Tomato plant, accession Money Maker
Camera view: tilt-top (135 deg); turntable rotation: 330 degrees
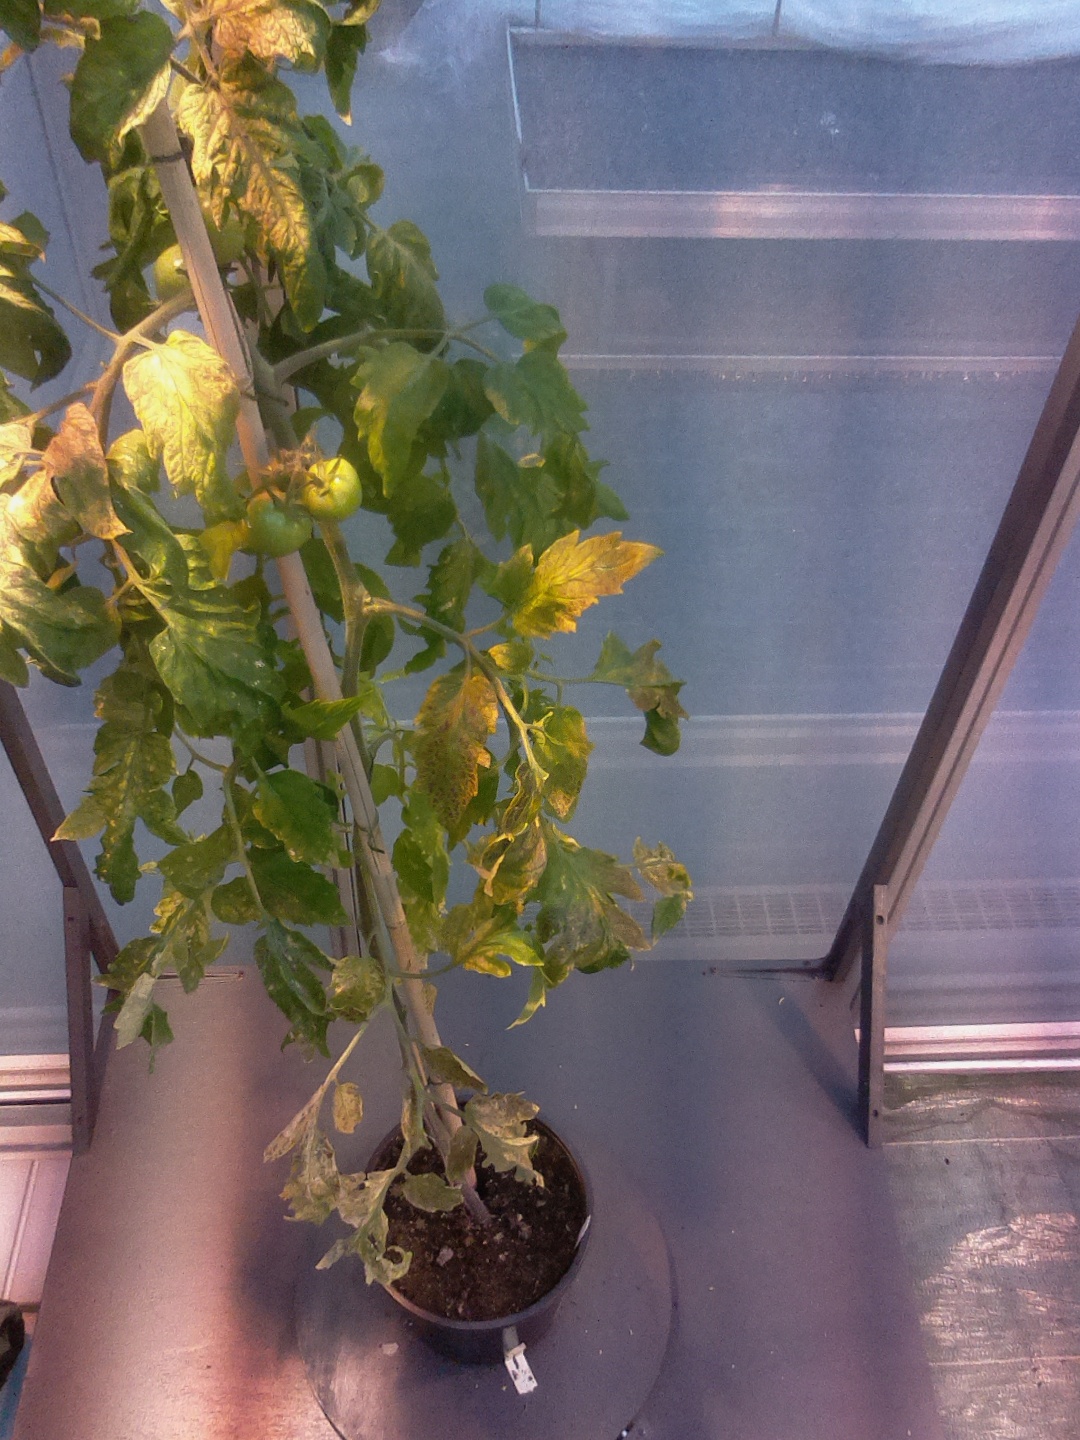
BBCH growth stage 73: 30%-40% of final fruit size